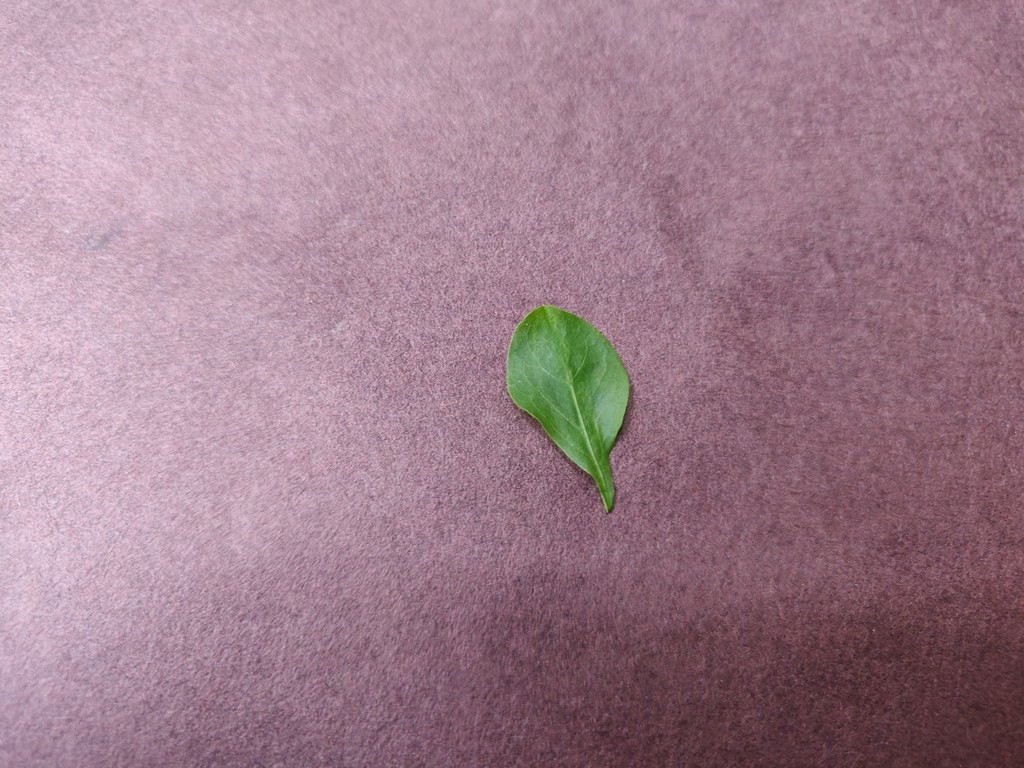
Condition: Healthy
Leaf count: single
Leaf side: front